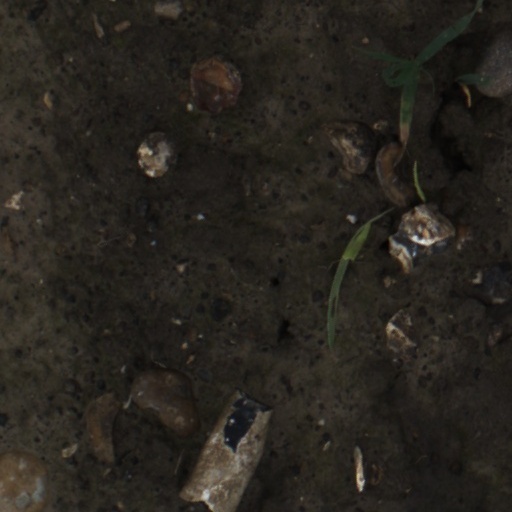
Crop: wheat